Antara Biswas

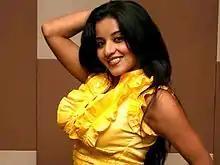
Monalisa in 2010

Monalisa acted in several low-budget films before making her debut in Bollywood with "Blackmail", starring Ajay Devgn and Suniel Shetty. She then acted in South Indian films before coming to notice through her role in "Tauba Tauba" opposite Amin Gazi. She acted in a Kannada film titled "Jackpot".